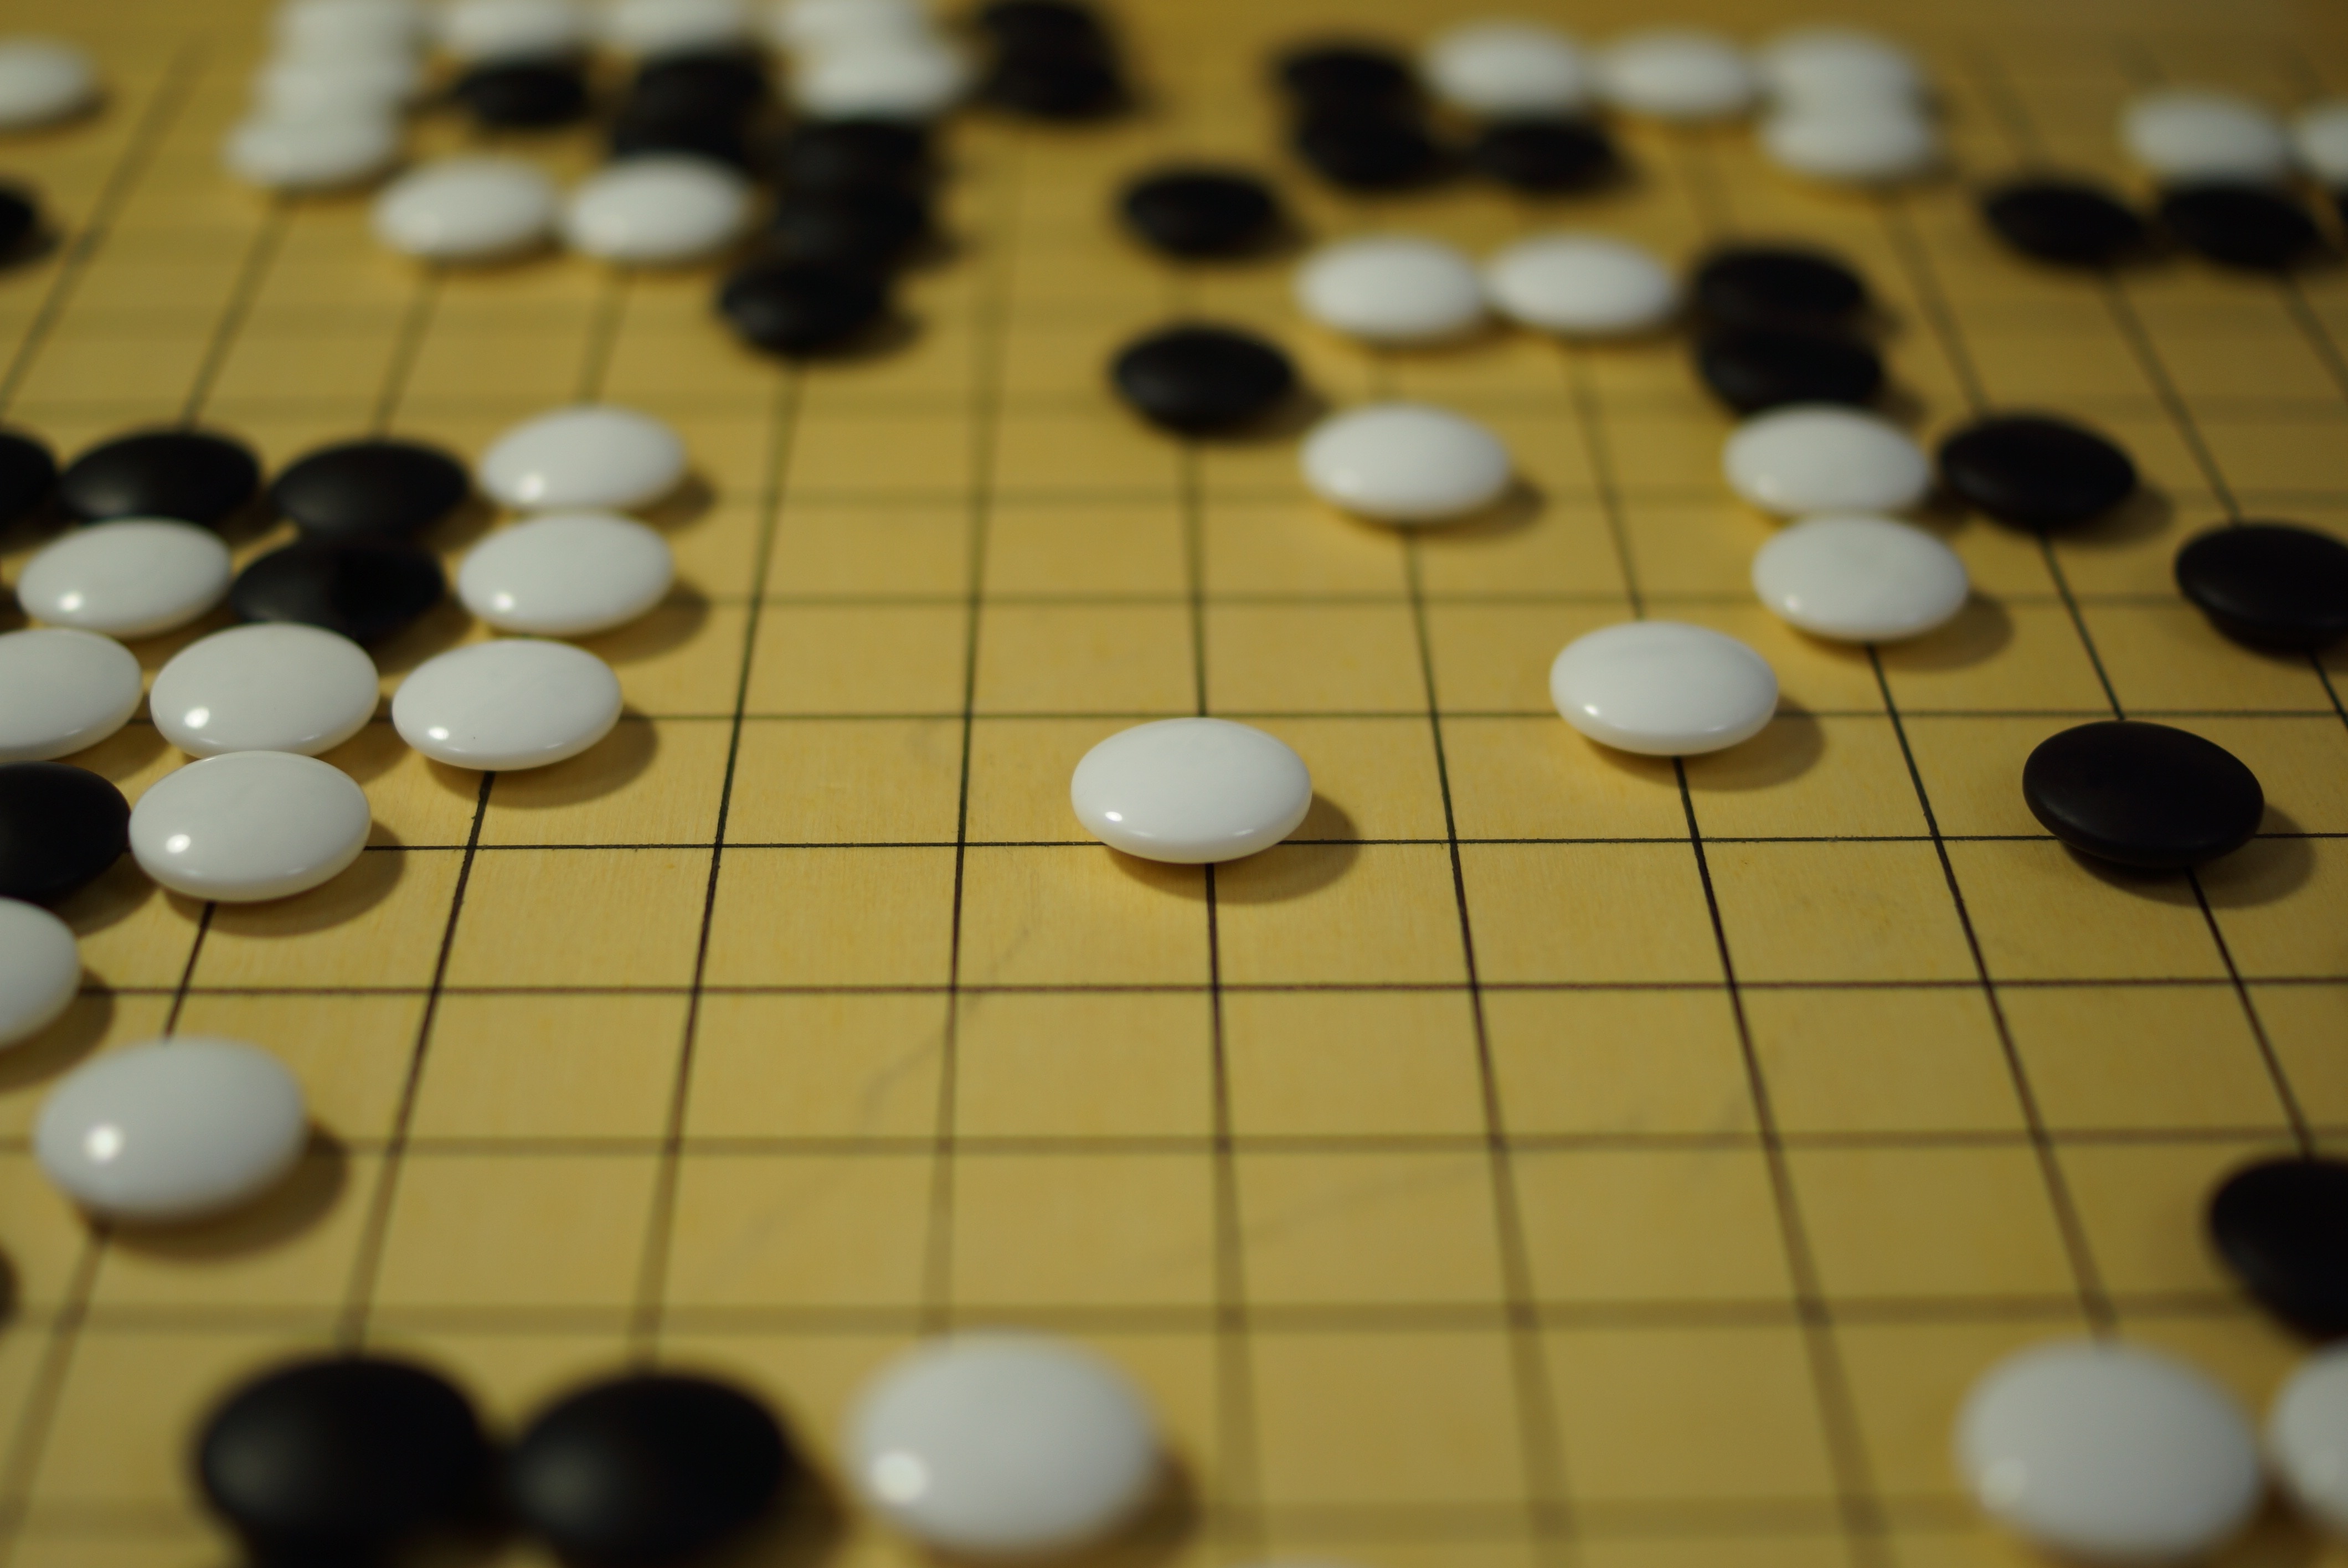
recreation, thinking, board game, sports, strategy, games, go, success, rules, tactics, indoor games and sports, tabletop game, english draughts